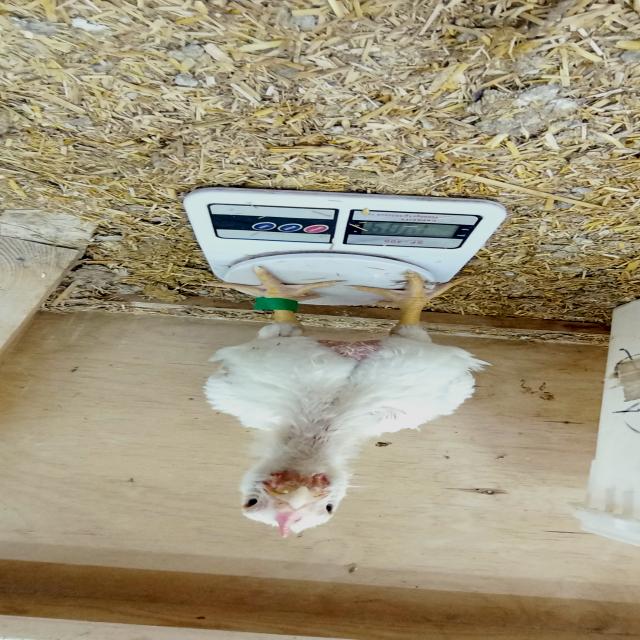
Weight: 1493 g